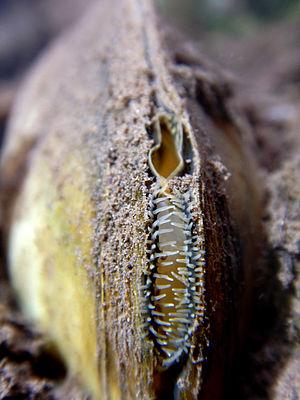
Mollusque bivalve de la famille des Unionidae, ici observé dans un ruisseau étroit reliant deux pièces d'eau d'un jardin public du Nord de la France (fin juillet 2014). Les siphons inhalant et exhalant sont bien visibles. Longueur de la coquille
Unionidae est une famille de mollusques bivalves d'eau douce appartenant à l'ordre monophylétique des Unionoida.
Un siphon est, en anatomie, un organe tubulaire mécanique, plus ou moins long et parfois mobile présent chez certains animaux.